Anna Stainer-Knittel

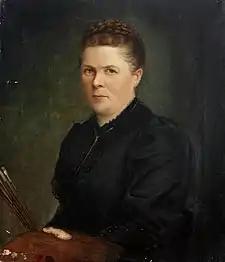
Self-portrait (before 1900)

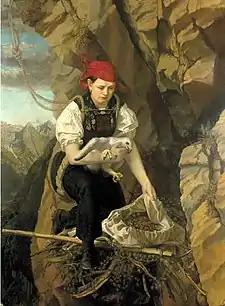
Self-portrait as the "Geier-Wally"

Anna Stainer-Knittel (28 July 1841, Elbigenalp - 28 February 1915, Wattens) was an Austrian portrait and flower painter. An incident from her life served as the basis for the novel "The Vulture Maiden" by Wilhelmine von Hillern.